Tide (brand)

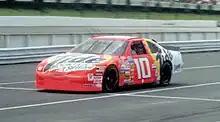
The "Tide Ride", driven by Ricky Rudd at Pocono Raceway in 1997

Tide has sponsored several NASCAR stock cars, notably the Chevrolet "Tide Ride" driven by Darrell Waltrip as #17 for Hendrick Motorsports. The relationship lasted from 1987 to 1990 and won the 1989 Daytona 500. Waltrip left the team to form his own team.